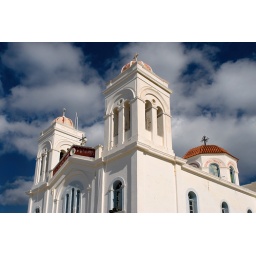
The large church or cathedral on the hill overlooking Naoussa. Backed by a moody sky on a cold, windy winter's day.